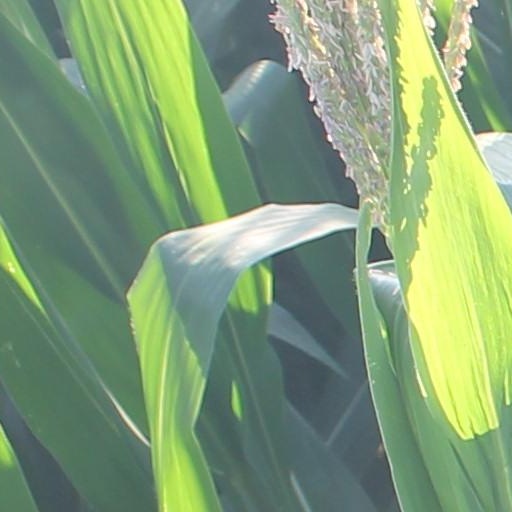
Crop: maize; corn